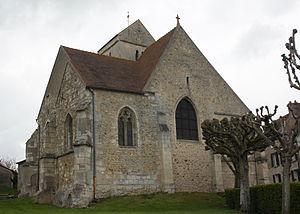
Arthies est une commune française située dans le département du Val-d'Oise en région Île-de-France.
L'église Saint-Aignan est une église catholique paroissiale située à Arthies, en France. C'est l'une des églises romanes les plus anciennes du Vexin français. Son clocher en bâtière date de la seconde moitié du XIᵉ siècle, et n'a pas son pareil dans la région. Sa base comporte, à l'ouest et à l'est, deux arcades en plein cintre retombant sur de lourds chapiteaux d'une sculpture archaïque, qui dénotent de l'influence normande. Son étage de beffroi est ajouré de deux très étroites baies en plein cintre par face, qui sont flanquées de deux colonnes monolithiques munies de chapiteaux semblables, criblés de petits trous circulaires, et possèdent des linteaux monolithiques échancrés. La nef est également romane, et conserve notamment ses fenêtres d'origine. Sinon, aucun élément roman n'est plus visible en élévation. Les voûtes de la Renaissance cachent une charpente en carène renversée du XVᵉ siècle, conçue pour être lambrissée. Le petit chœur rectangulaire n'est plus celui d'origine, mais comporte notamment deux formerets avec leurs colonnettes à chapiteaux du second quart du XIIᵉ siècle.